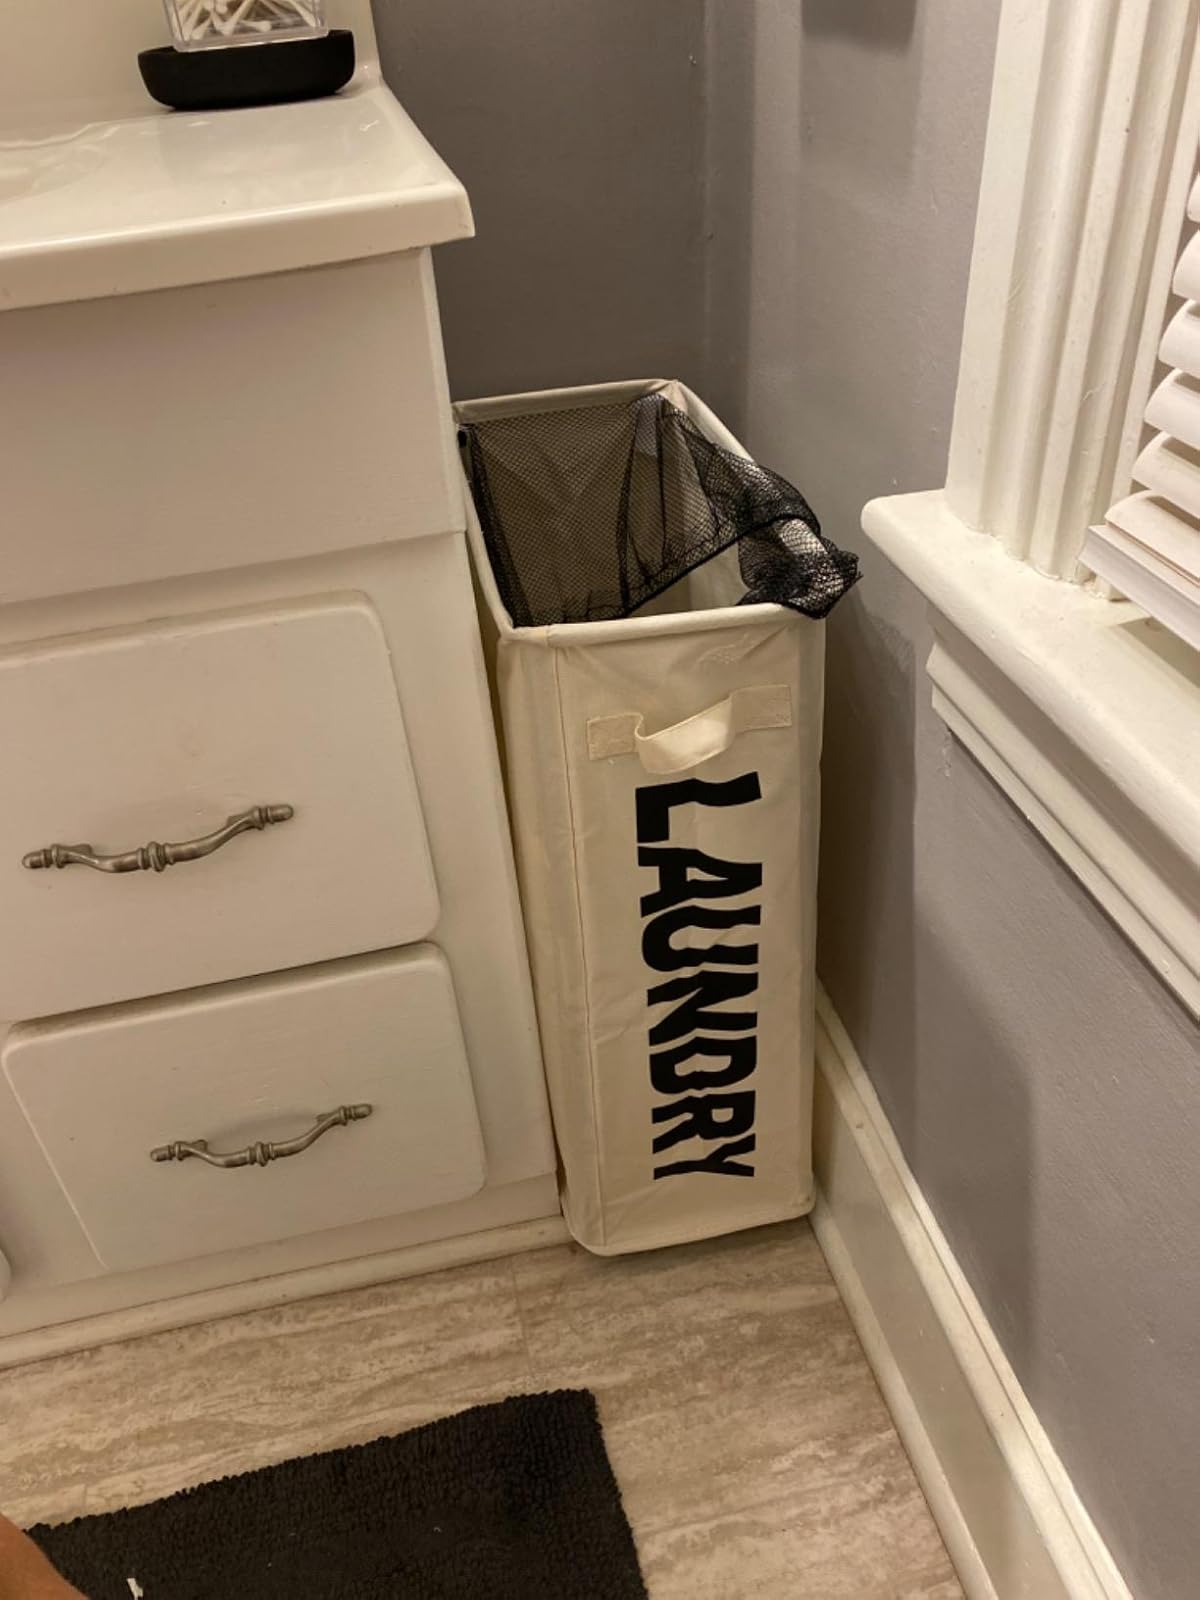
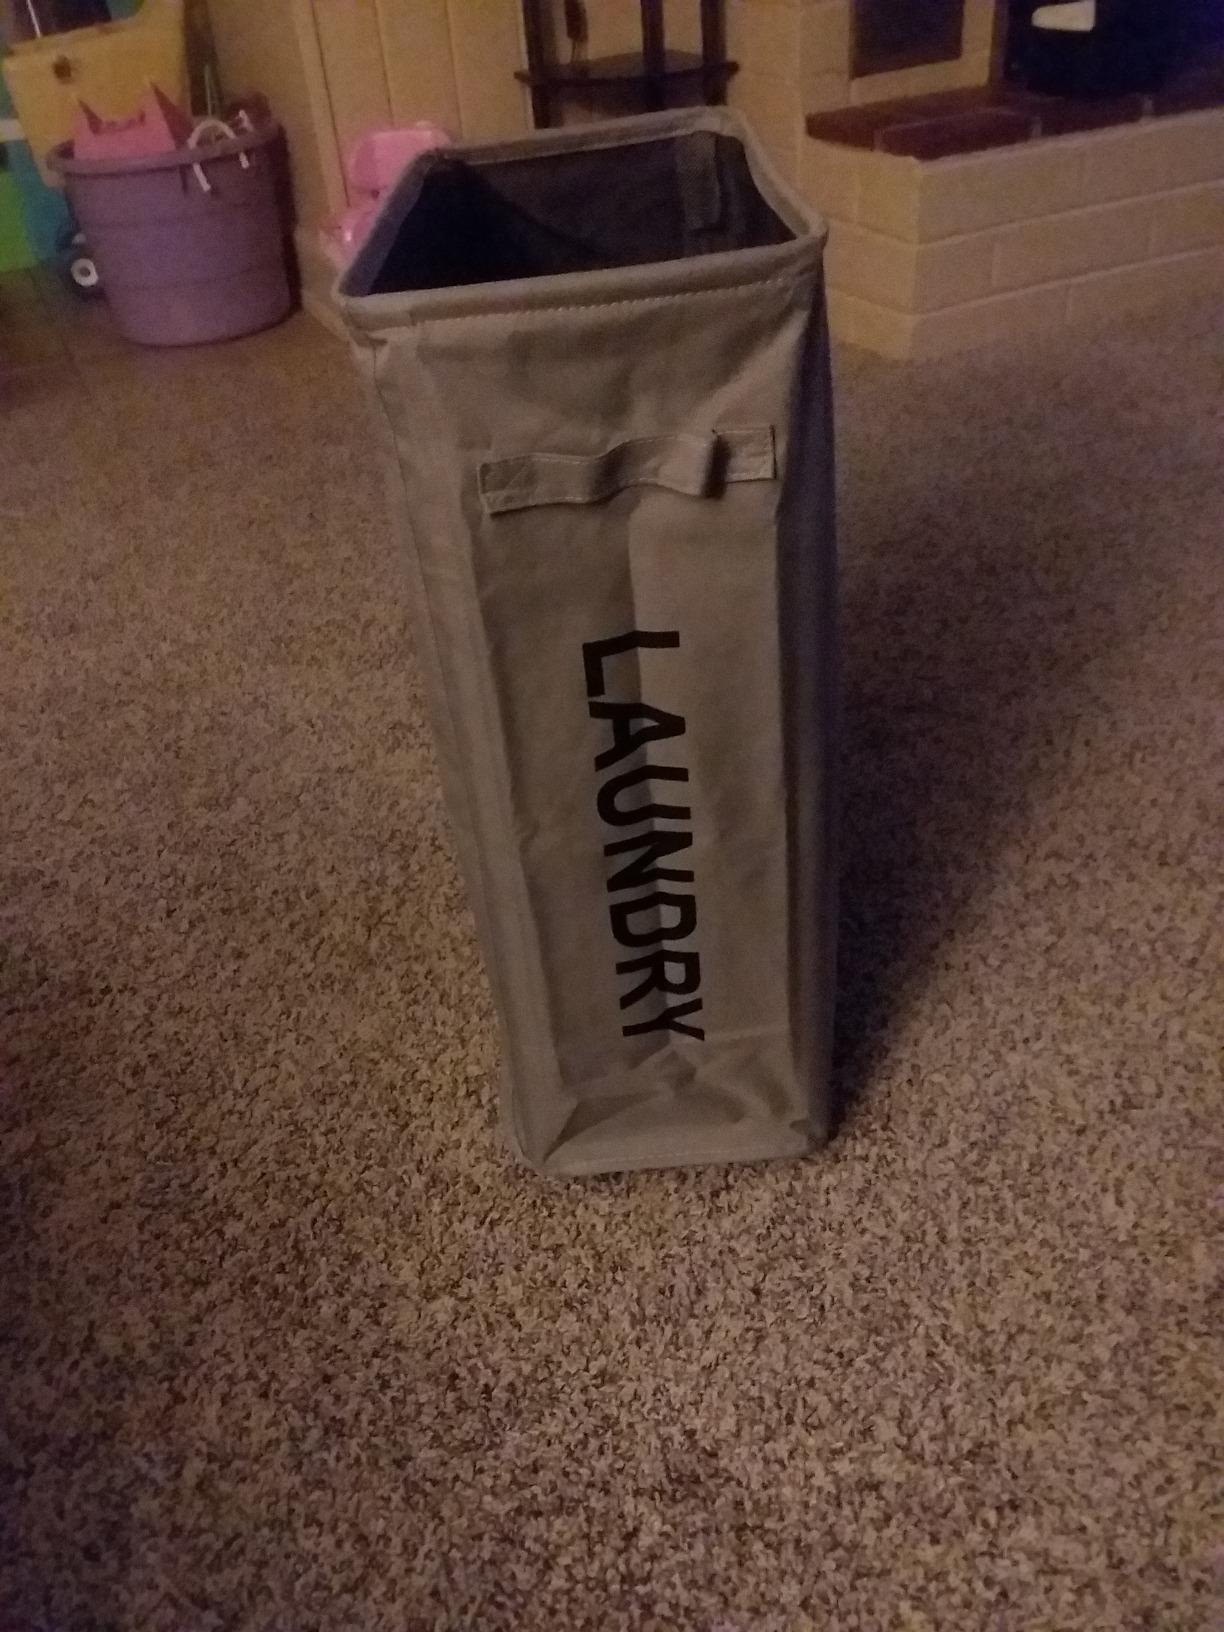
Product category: items_hamper
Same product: no